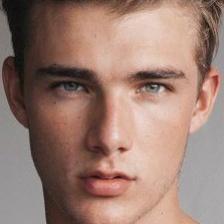
Label: faces